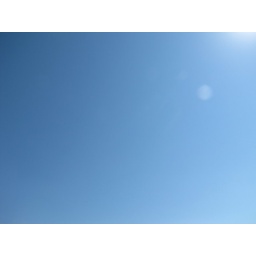
The clear blue sky above my grandmother's house in Cadillac, MI.